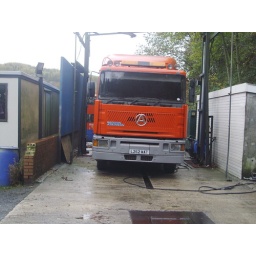
veolia new breakdown truck at the bus wash in veolia abercraf depot with a plaxton centro bus attached to it